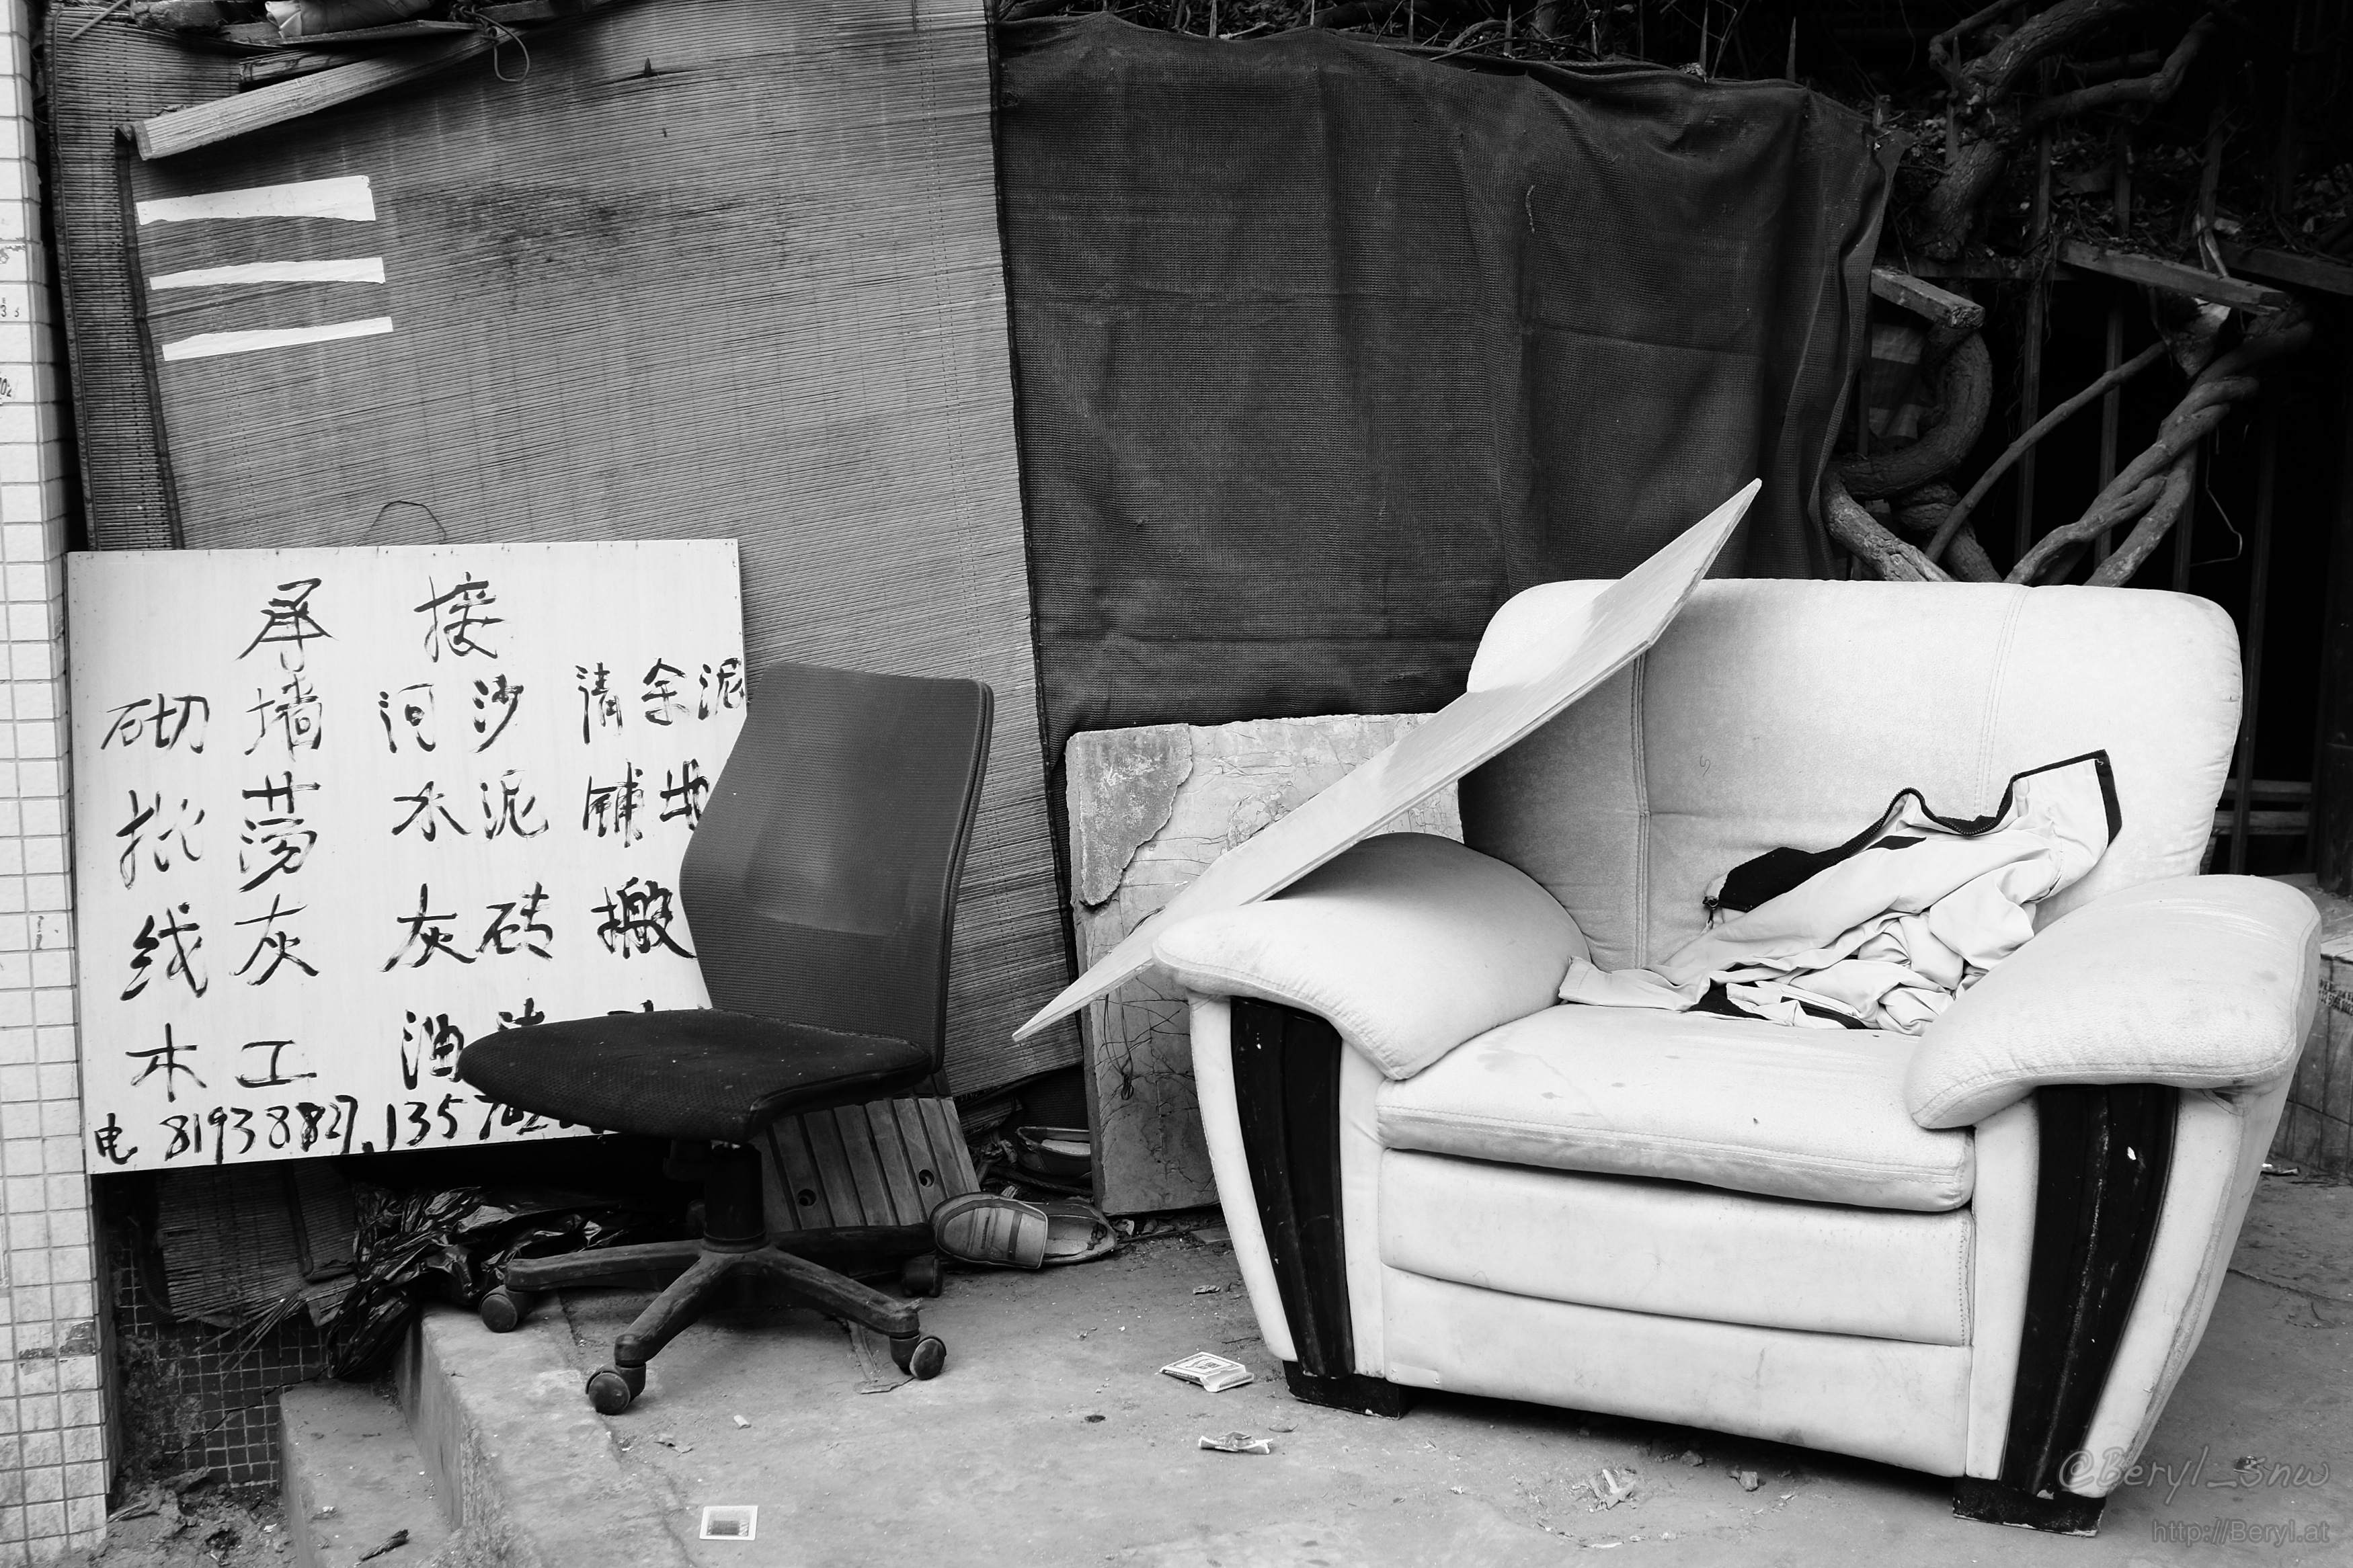
black and white, white, street, photography, chair, fujifilm, sign, sitting, empty, black, furniture, monochrome, sofa, 35mm, photograph, beauty, canton, image, china, x100s, absent, photo shoot, monochrome photography, human positions